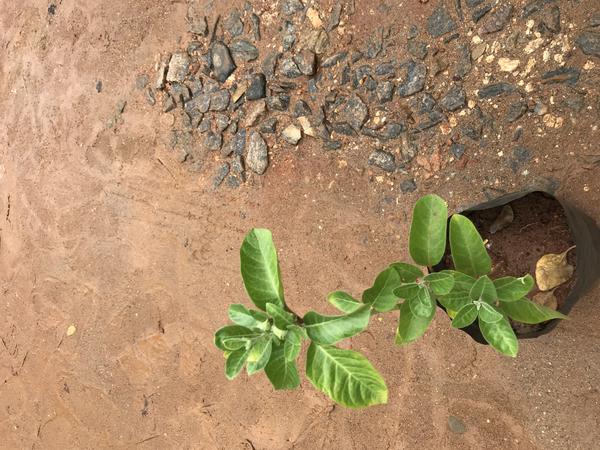
Plant: Ashwagandha